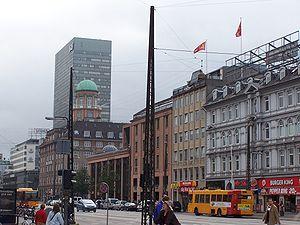
Vesterbrogade est une des principales artères commerçantes de Copenhague, capitale du Danemark.